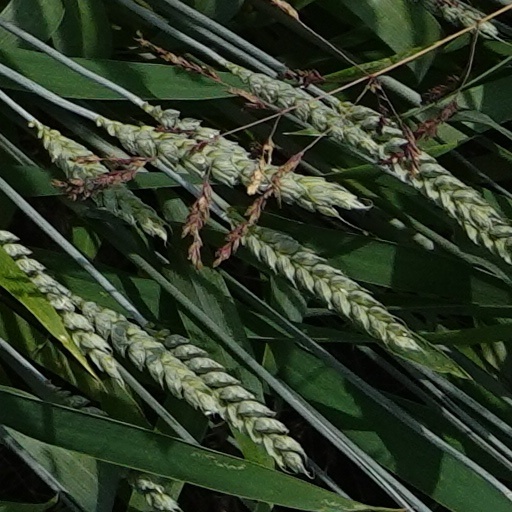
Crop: wheat